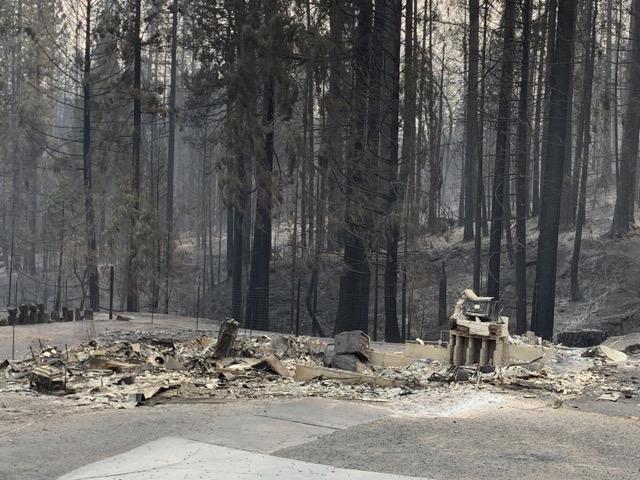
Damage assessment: destroyed